Two Centuries of Silence

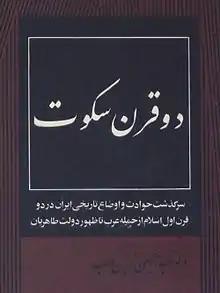
First edition cover

Two Centuries of Silence is a book written in Persian by Abdolhossein Zarrinkoub, a prominent Iranian scholar of Iran's culture, history and literature. The work is a historical account of the events and circumstances of the first two centuries of the Iranian history following the Arab conquest of Iran in the 7th century AD until the rise of the Tahirid dynasty, a Muslim dynasty of native Iranian origin.